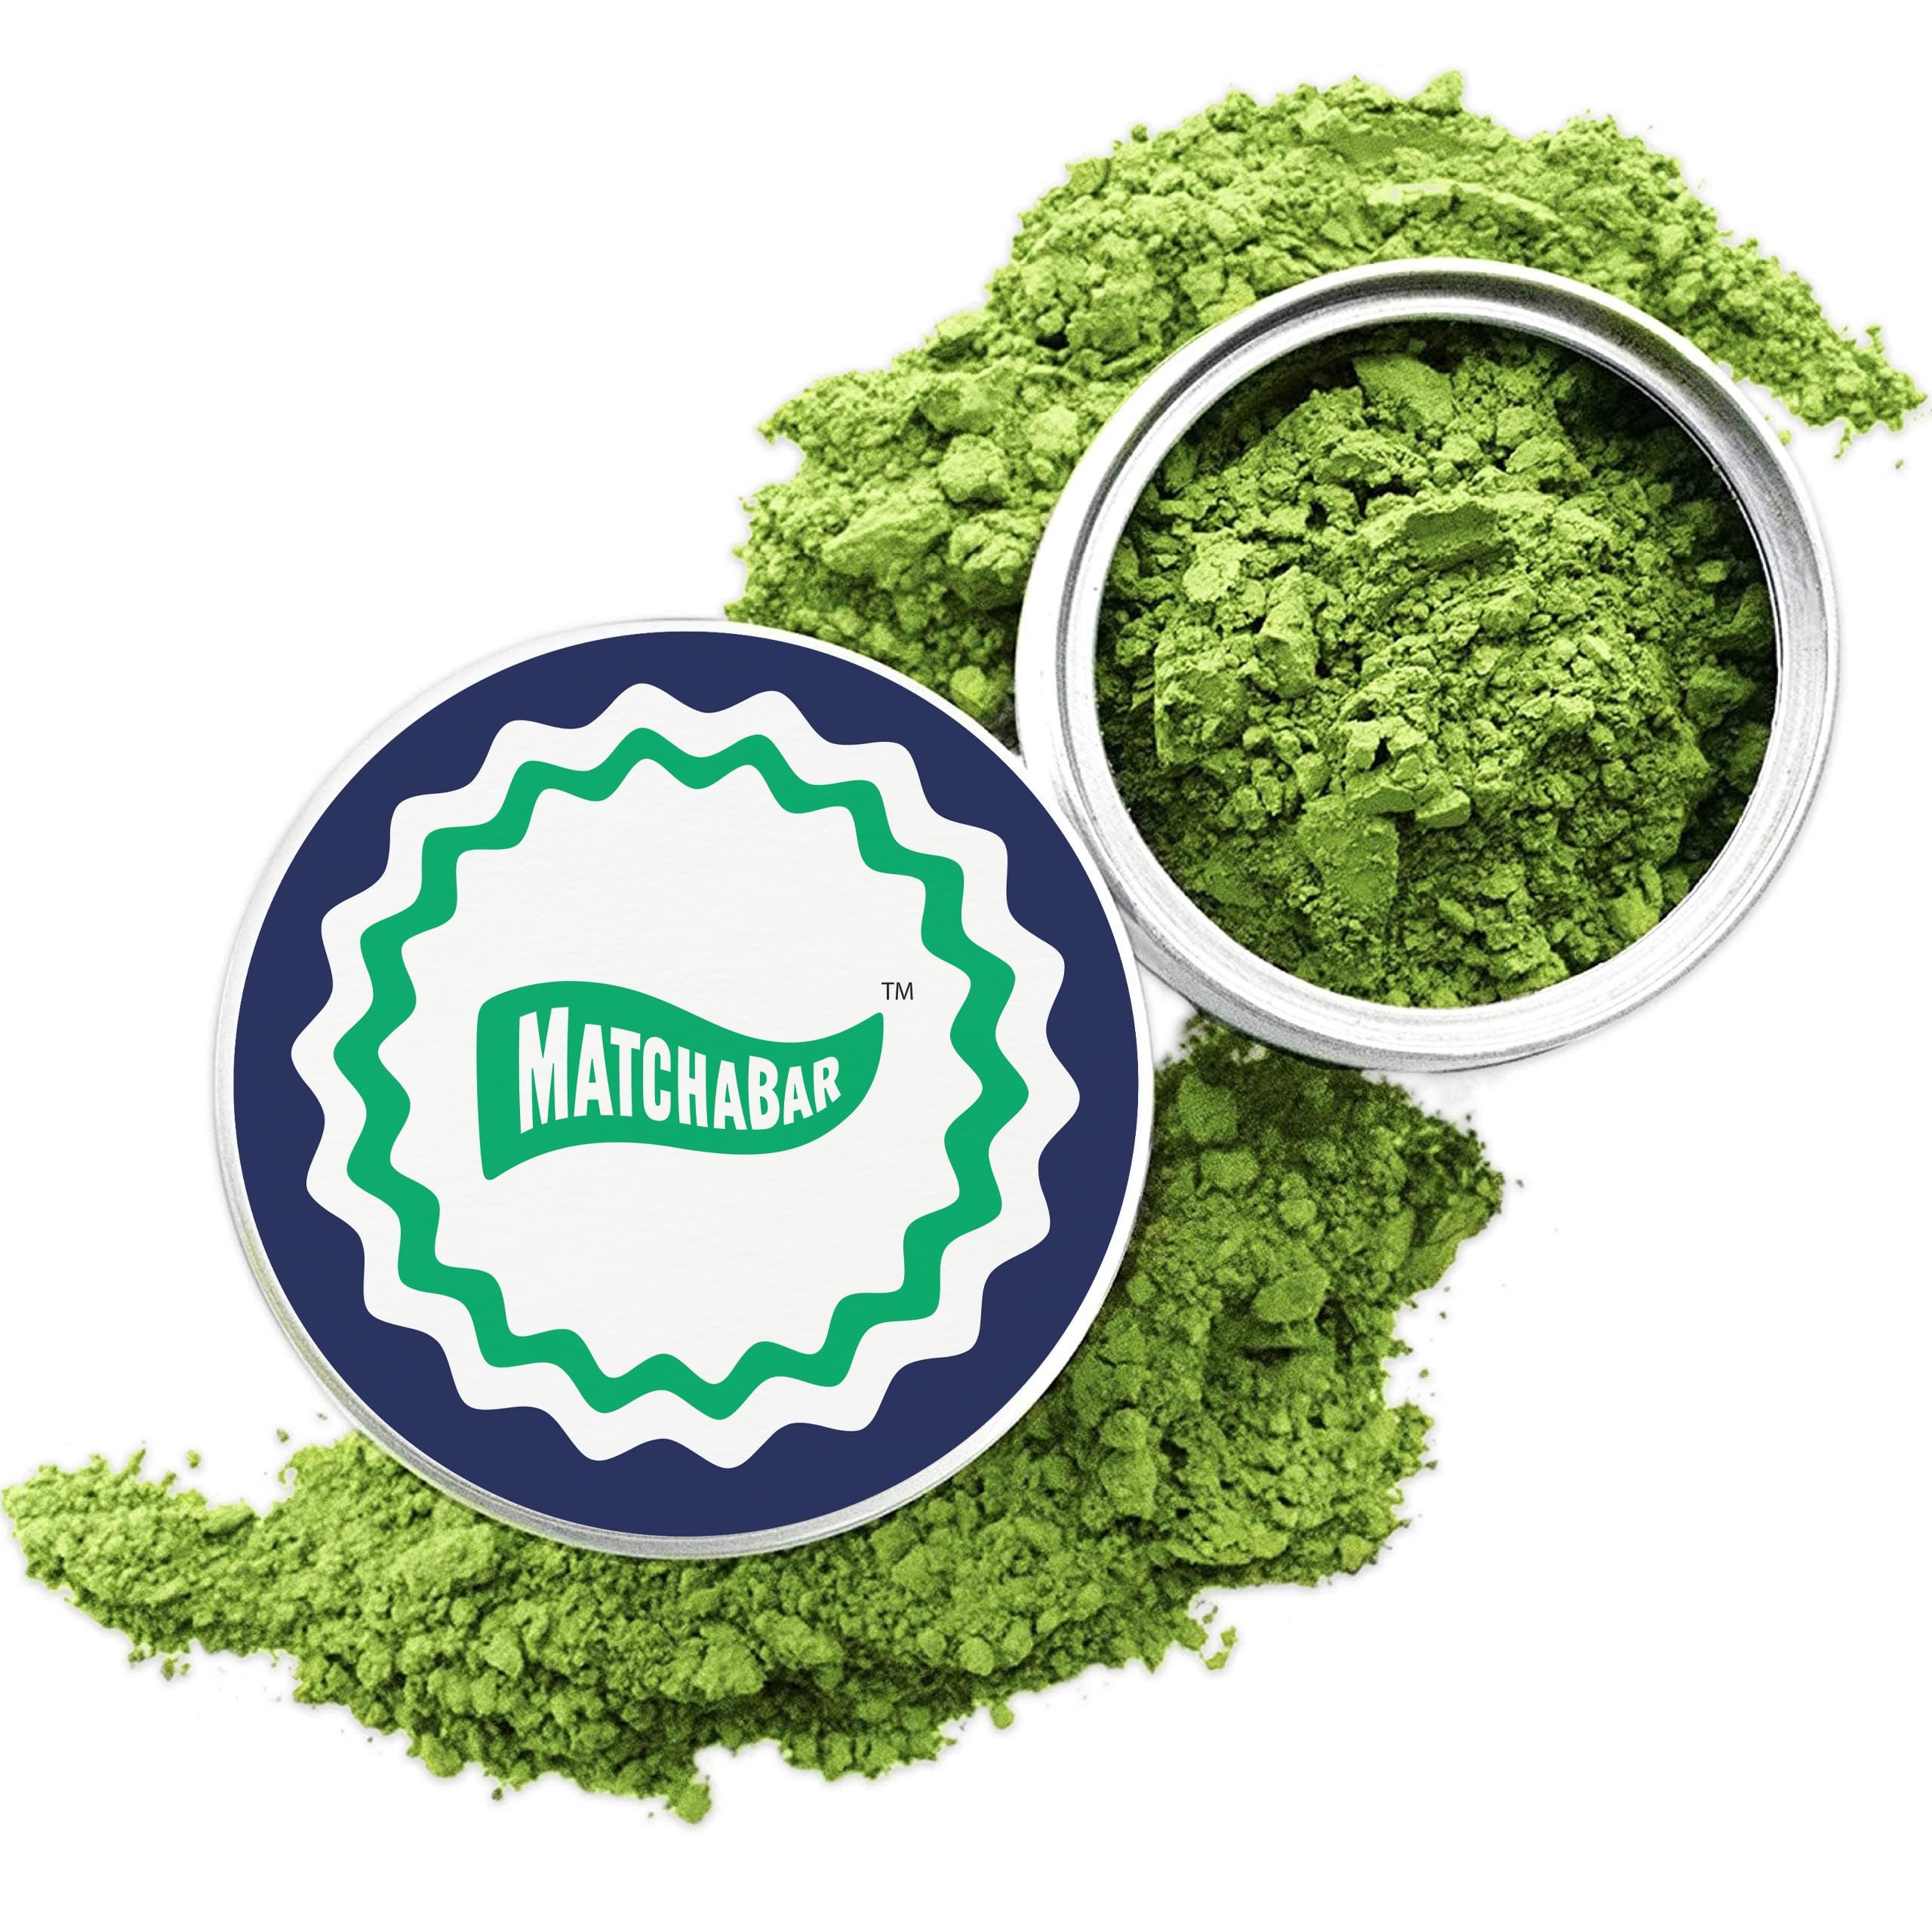
Item Name: MATCHABAR Matcha Powder Tin (30g) - Ceremonial Grade Authentic Japanese Matcha Green Tea Powder - Matcha Green Tea Powder Harvested in Japan - Matcha Tea Powder Latte - Zero Sugar, Vegan & 0 Calories
Product Description: MatchaBar Culinary Grade Matcha Powder: Meet our Culinary Blend, a proprietary blend perfect for smoothies, baking, lattes and all culinary creations! Designed specifically for texture, color, and flavor, this matcha blend will shine through anything you dream up in the kitchen. 1.05 oz (30 servings).
Value: 2.82
Unit: Count

Price: 30.18